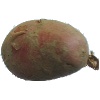
Label: Potato Red 1